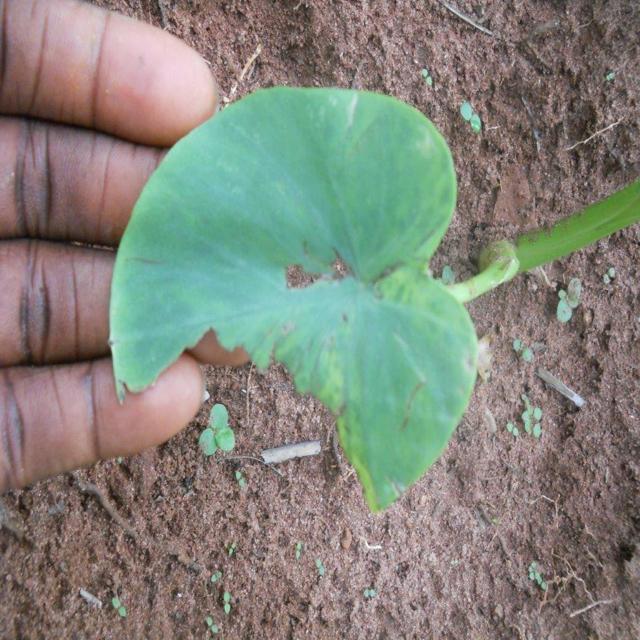
Label: Mid_Blight